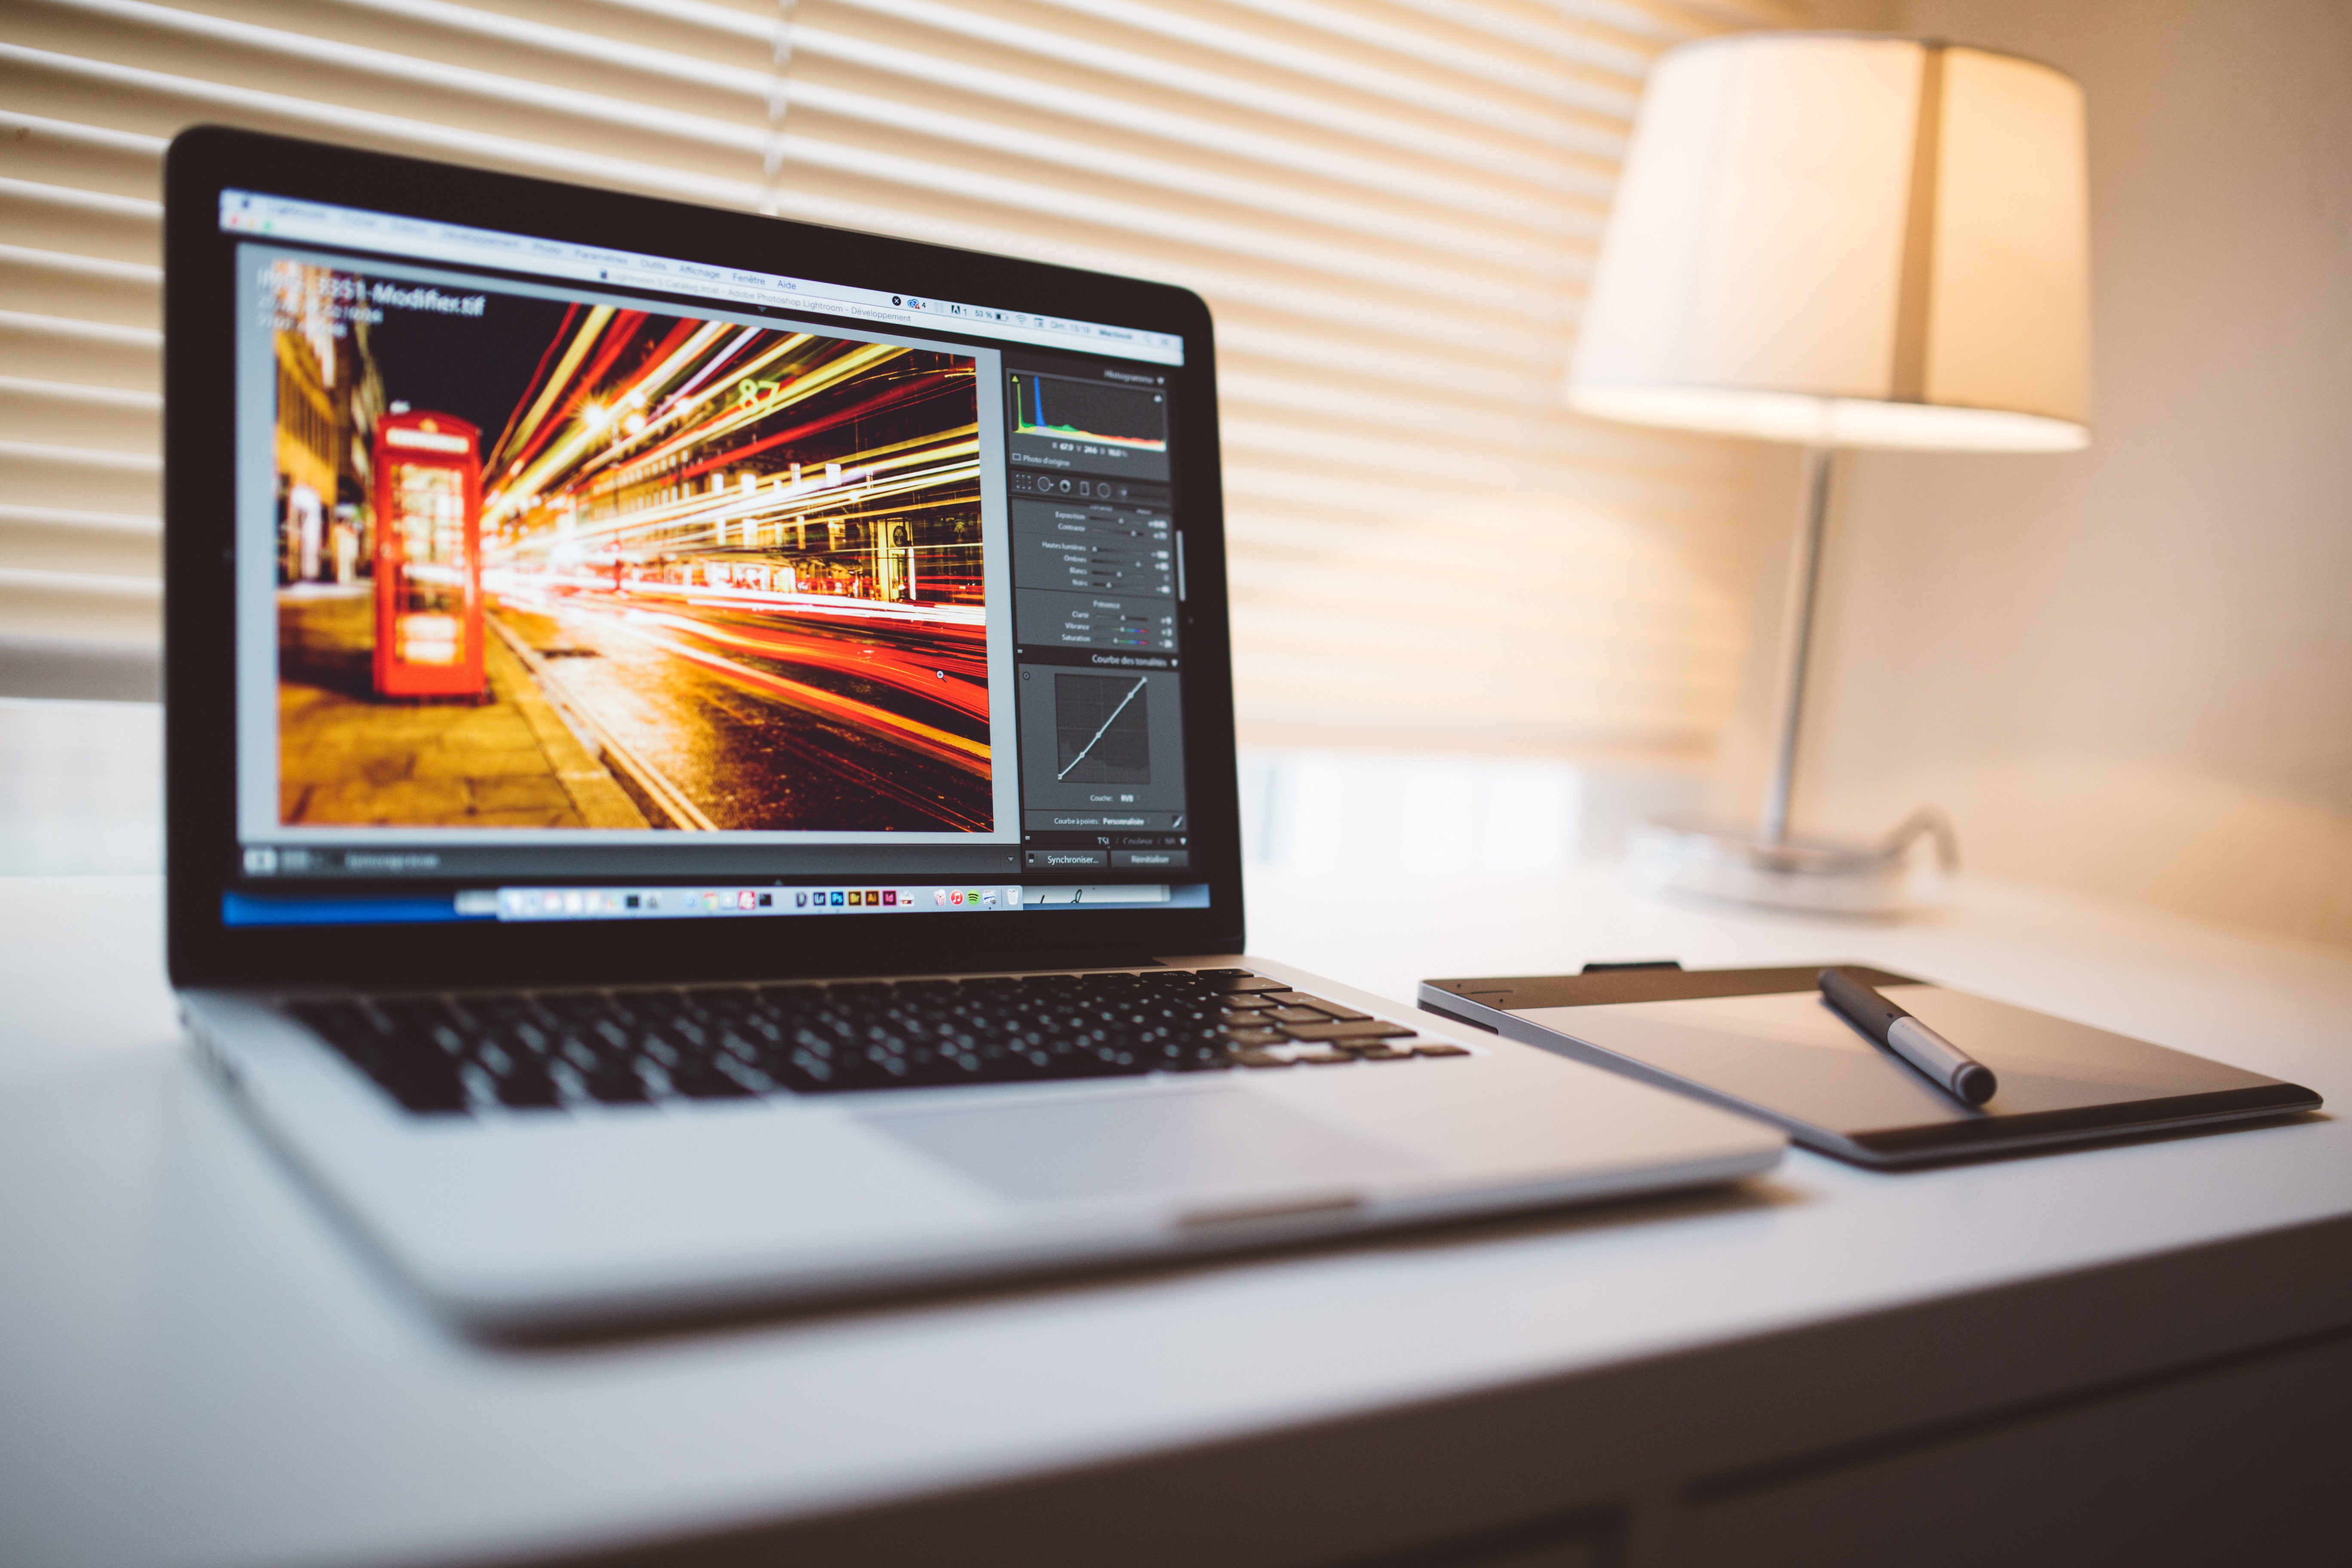
laptop, personal computer, screen, product, technology, electronic device, display device, computer, multimedia, computer monitor, gadget, design, desktop computer, computer keyboard, room, computer hardware, computer desk, touchpad, electronics, desk, furniture, output device